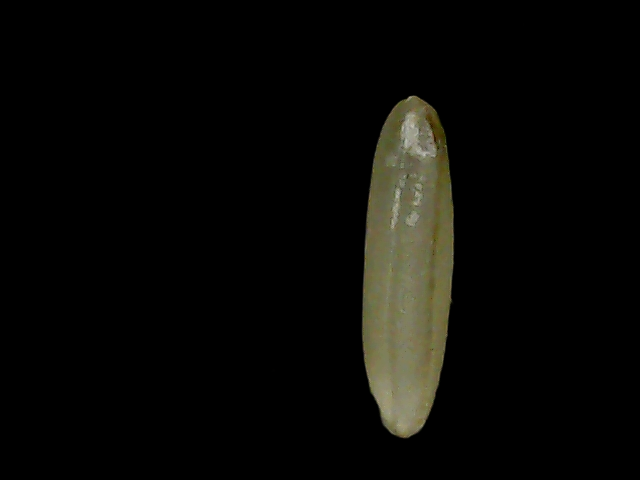
Rice variety: Binadhan19